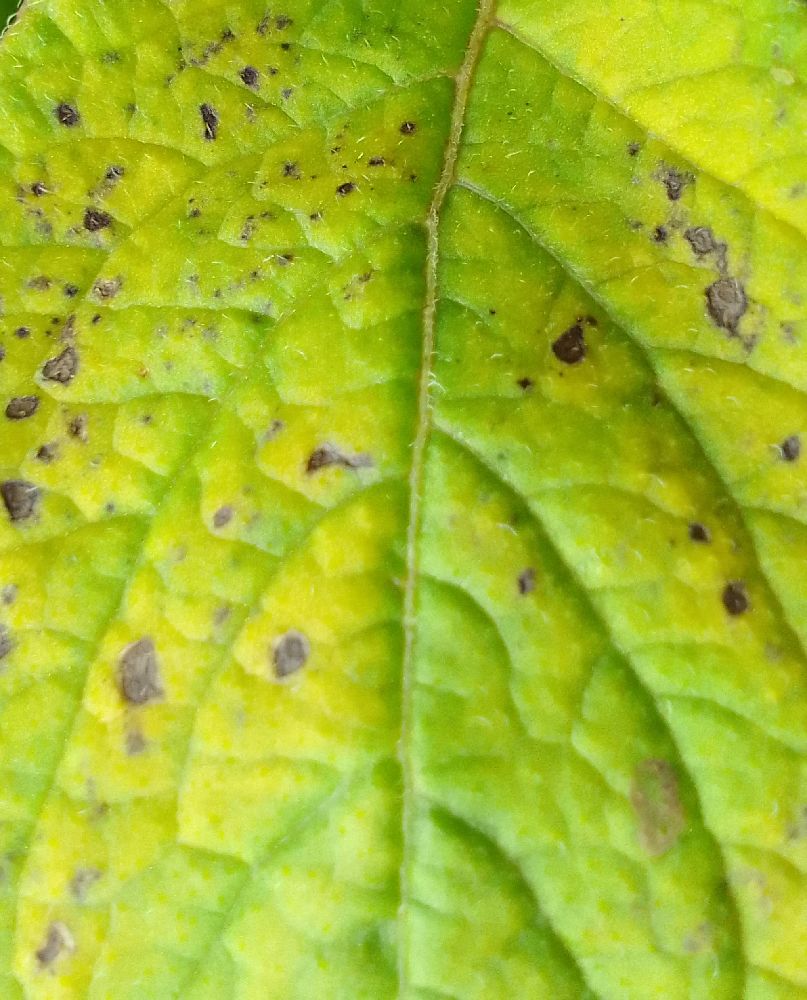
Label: Early blight